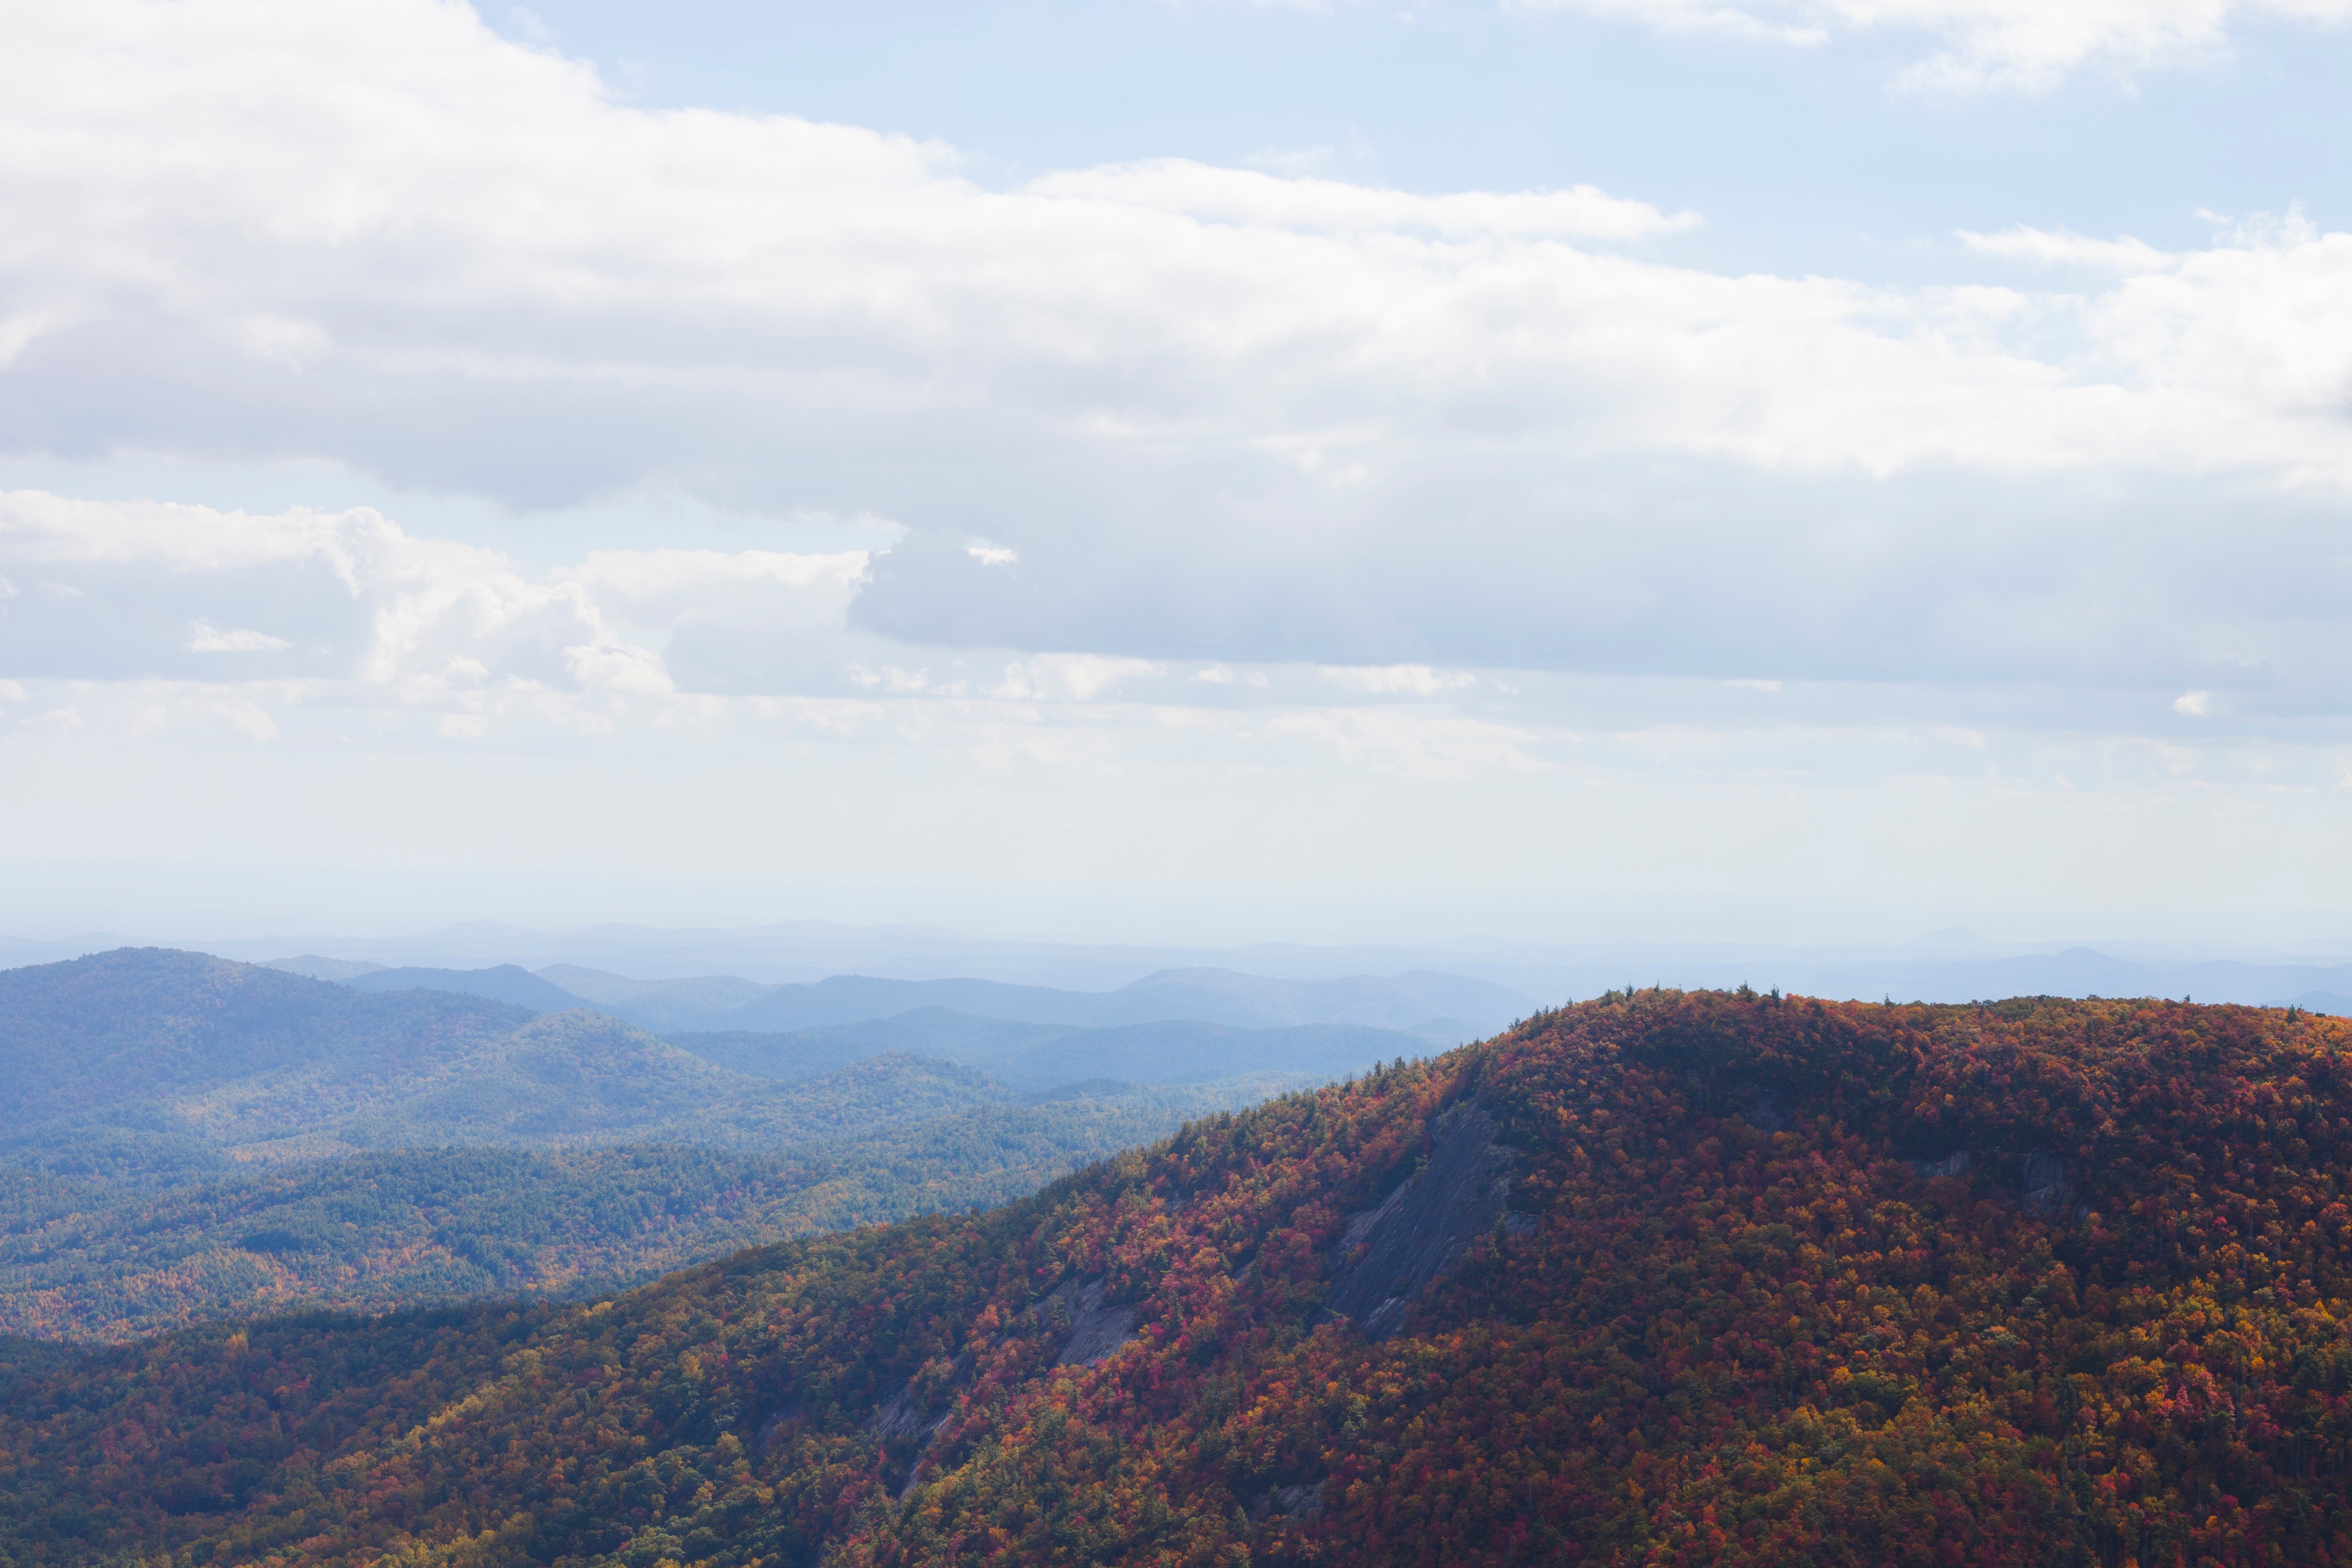
landscape, nature, horizon, wilderness, mountain, cloud, sky, hill, mountain range, ridge, summit, plateau, fell, ecosystem, landform, geographical feature, atmospheric phenomenon, mountainous landforms